Reuter Ministry

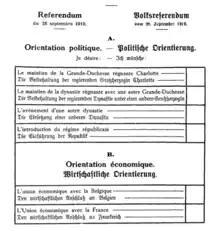
Ballot paper for the 1919 referendum on the monarchy and the choice of economic partner

On the international stage, the government faced hostility towards the Grand Duchess. On 23 December 1918, the French government refused to receive the Luxembourgish ministers in Paris. Émile Reuter, Auguste Liesch and Nicolas Welter returned to Luxembourg with empty hands, where the troubles continued. On 9 January 1919, the Company of Volunteers revolted and a Committee of Public Safety proclaimed a republic. These movements did not attract majority support, and were quickly repressed by the intervention of French troops. But the position of Grand Duchess Marie-Adélaïde was definitively compromised. The ministers convinced her that abdicating in favour of her younger sister Charlotte was the only means of saving the monarchy. On 15 January 1919, the new Grand Duchess swore her oath on the Constitution. The Reuter government had succeeded in managing the crisis. In order to reinforce the legitimacy of Grand Duchess Charlotte, the government decided to have this decision confirmed by the voters. In a referendum on 28 September 1919, Luxembourgers were invited to express their wishes on the economic future of the country, the political regime (monarchy vs republic), and Grand Duchess personally. A large majority (80%) pronounced themselves in favour of maintaining the monarchy, which could now rely on both constitutional and democratic legitimacy.